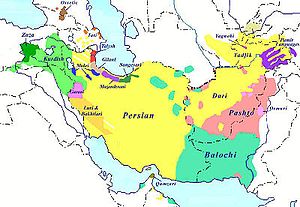
Iranske folkeslag
Oversigtskort over de iranske folkeslag
De iranske folkeslag er en gruppe af beslægtede folkeslag, der taler de iranske sprog. De største folkeslag i gruppen omfatter Persere, Kurdere og Pashtunere. De iranske folkeslag må ikke forveksles med iranere der bor i republikken Iran, da disse blot er ét folkeslag af flere".